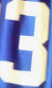
Number: 3